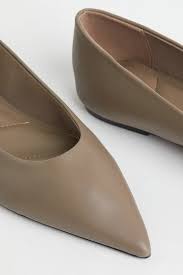
Label: Ballet Flat